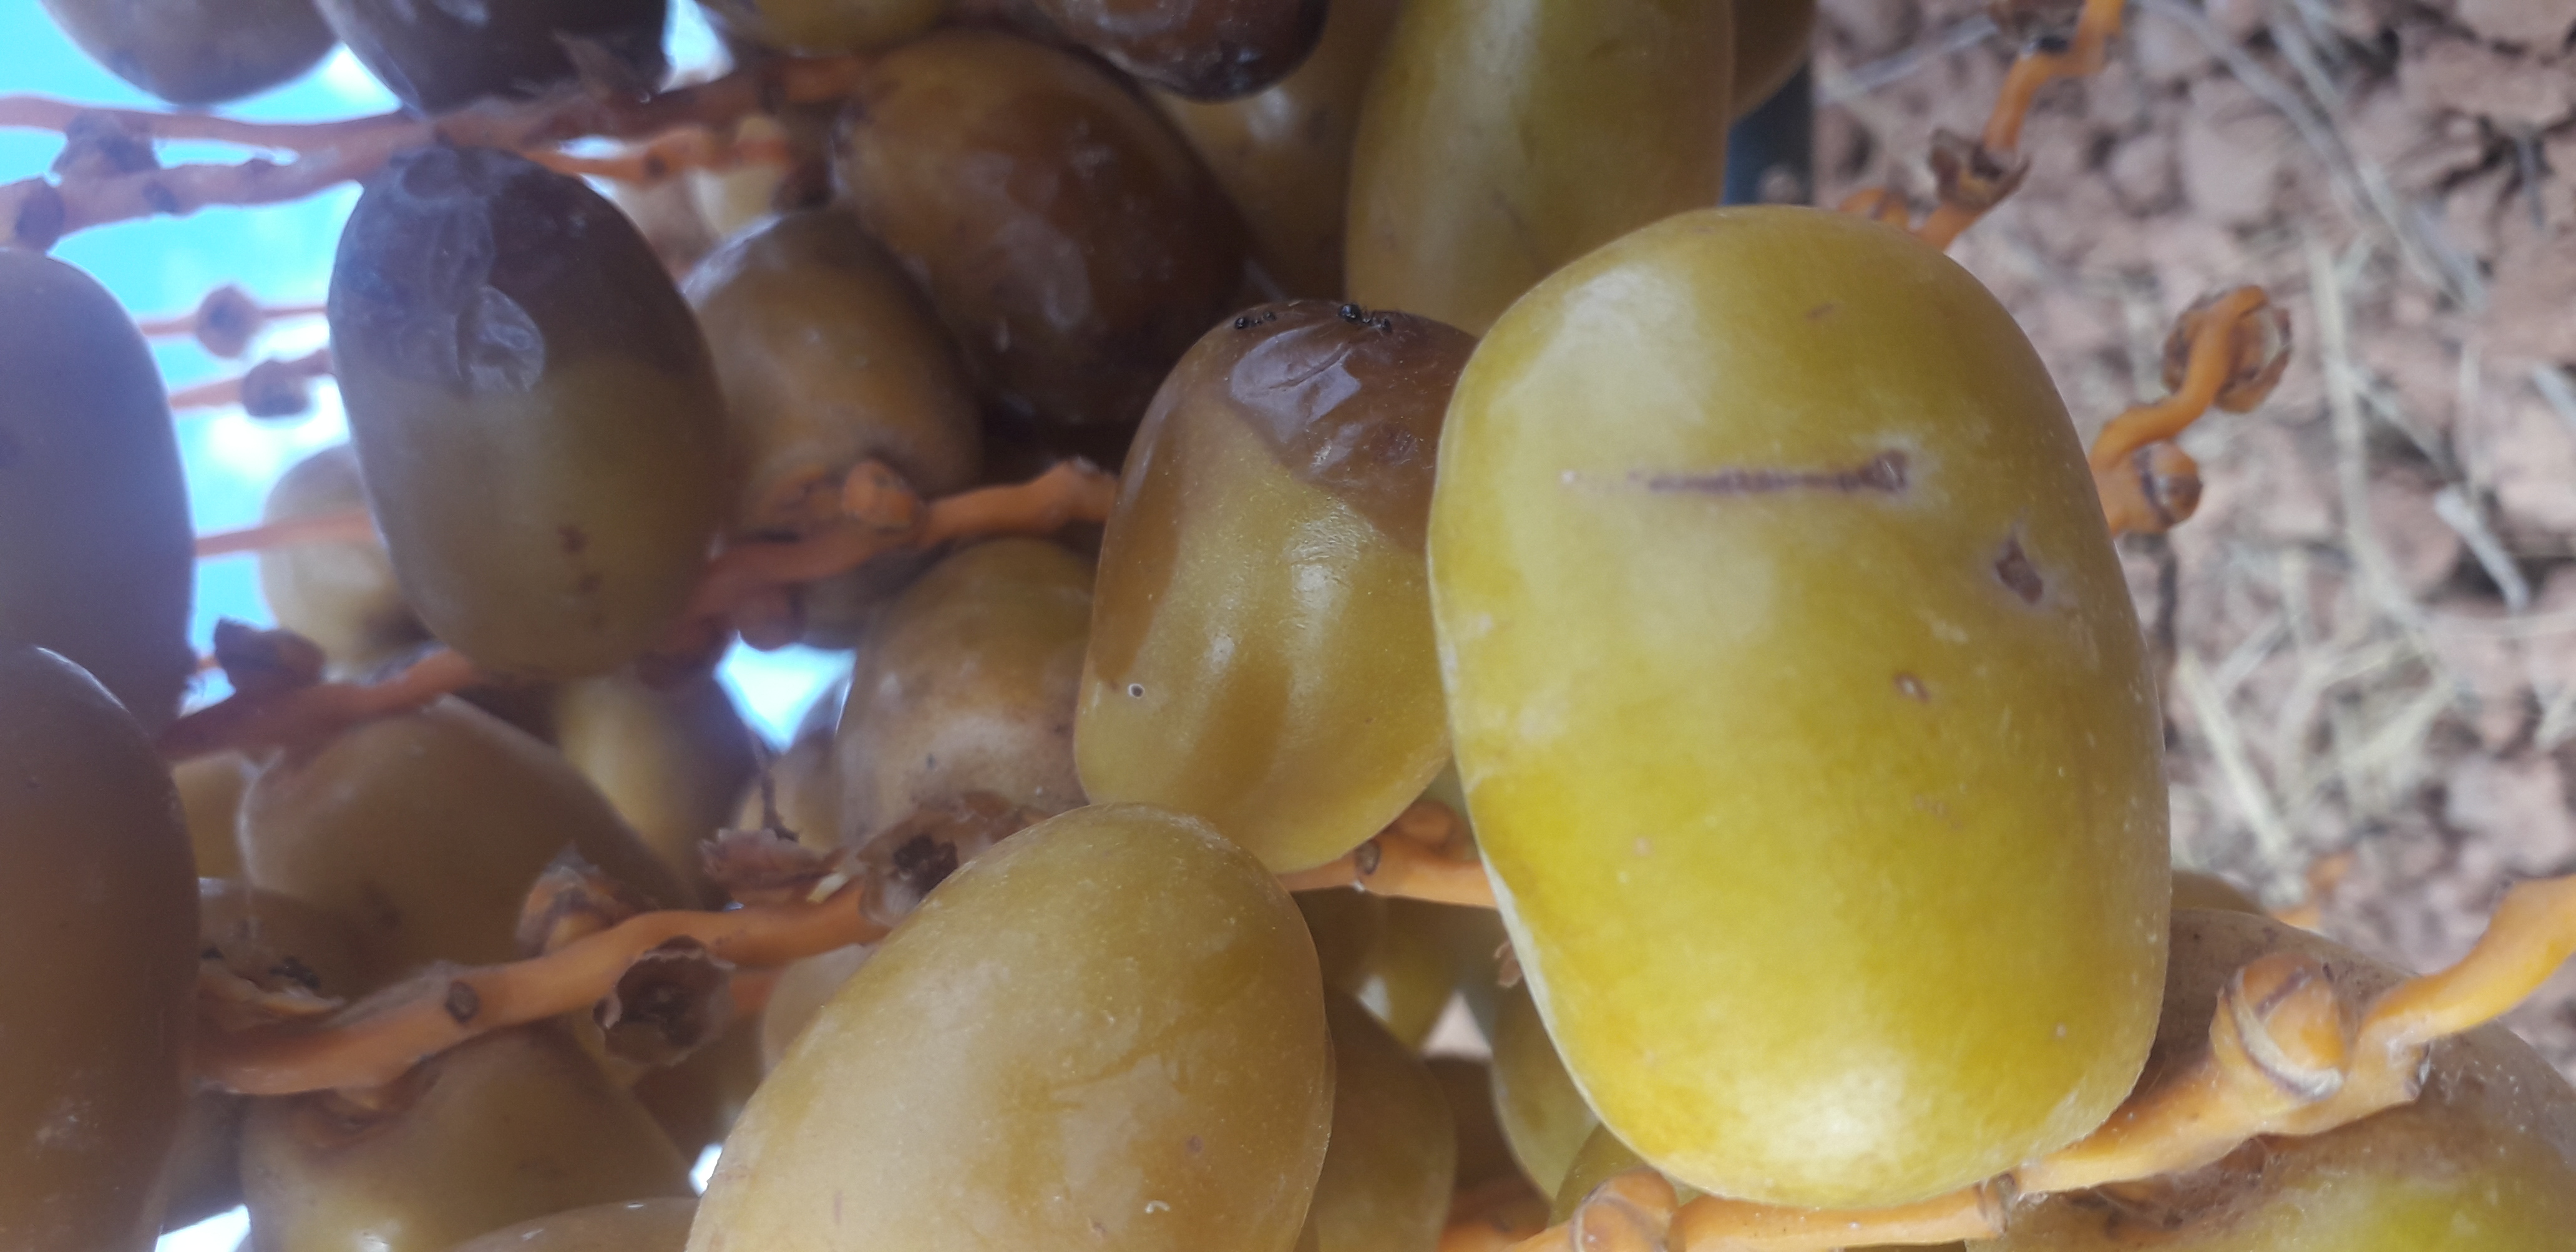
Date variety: Boufagous